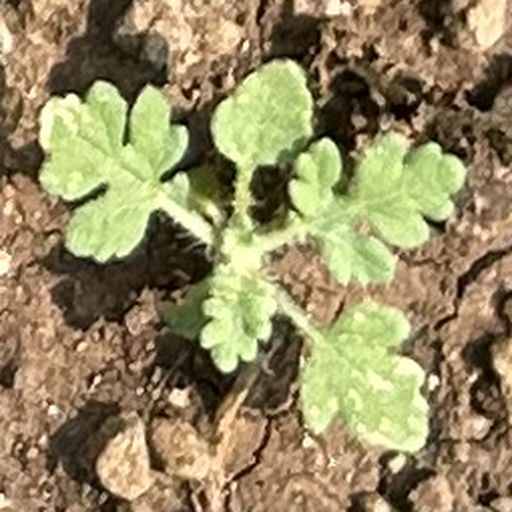
Weed species: Gajar_gavat_(Parthenium hysterophorus)